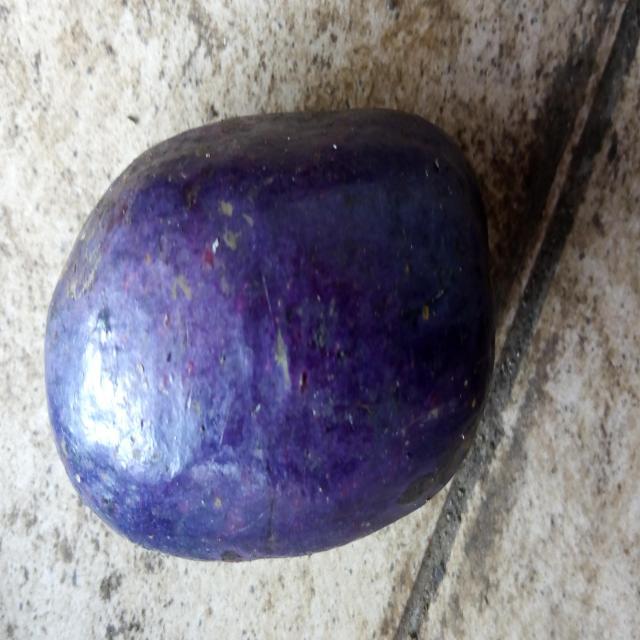
Plum grade: unaffected